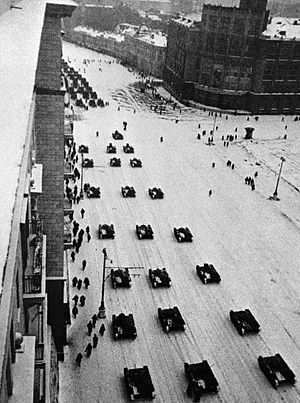
Slaget om Moskva / Den tyske hær ved Moskvas porte (1. november – 5. december) / Nedslidning
Militærparade på Den røde Plads, 7. november 1941
Slaget om Moskva er navnet på de to perioder med strategisk vigtige kampe over en 600 km lang sektor af Østfronten under 2. verdenskrig. Det foregik mellem oktober 1941 og januar 1942. Under slaget forsøgte Aksemagterne at erobre Sovjetunionens hovedstad Moskva, som Hitler anså for det primære militære og politiske mål for aksestyrkerne under operation Barbarossa – invasionen af Sovjetunionen. I den sidste del af slaget gik den Røde Hær til modangreb og trængte tyskerne flere hundrede kilometer tilbage.